Question: Please indicate a possible affordance area of the frisbee that can be used for throwing
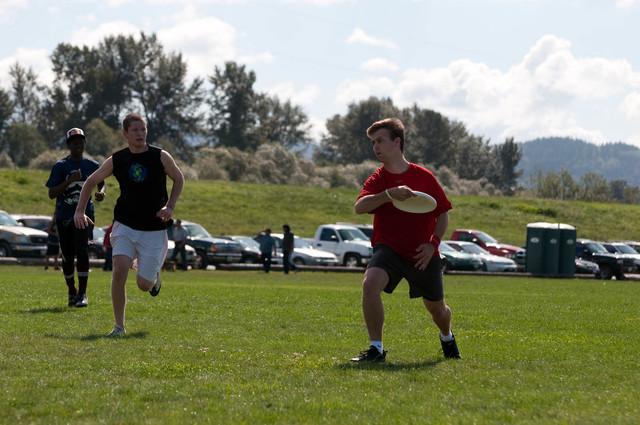
Answer: [389.887, 187.811, 439.093, 215.593]